6th Armoured Division (United Kingdom)

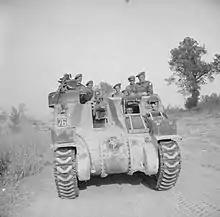
Priest 105 mm self-propelled gun of 12th Royal Horse Artillery (Honourable Artillery Company), 6th Armoured Division, 17 May 1944.

Faced with stiffening defences and the news that the Eighth Army had reached Medenine, only a few kilometres from the Mareth Line, Rommel decided to call off the attack and withdraw on the night of 22 February 1943 to support the Mareth defences, hoping that the Kasserine attack had caused enough damage to deter any offensive action from the west for the moment. The Axis forces from Kasserine reached the Mareth line on 25 February. It was after the battle of Kasserine Pass that the 6th Armoured Division was reorganised and equipped with the M4 Sherman tank. In March 1943 the division was assigned to the recently arrived IX Corps (Lieutenant-General John Crocker) the former first GOC of the division, who was later wounded in a training accident and replaced by Lieutenant-General Brian Horrocks. The division was the spearhead of the final assault by the First Army in May 1943, breaking through to Tunis. The division went on to take the surrender of the famous 90th Light Division and participated in the round up and capitulation of all Axis forces in North Africa in May 1943.